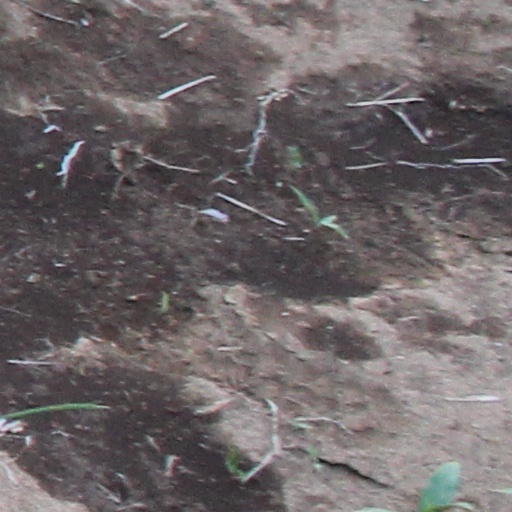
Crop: wheat